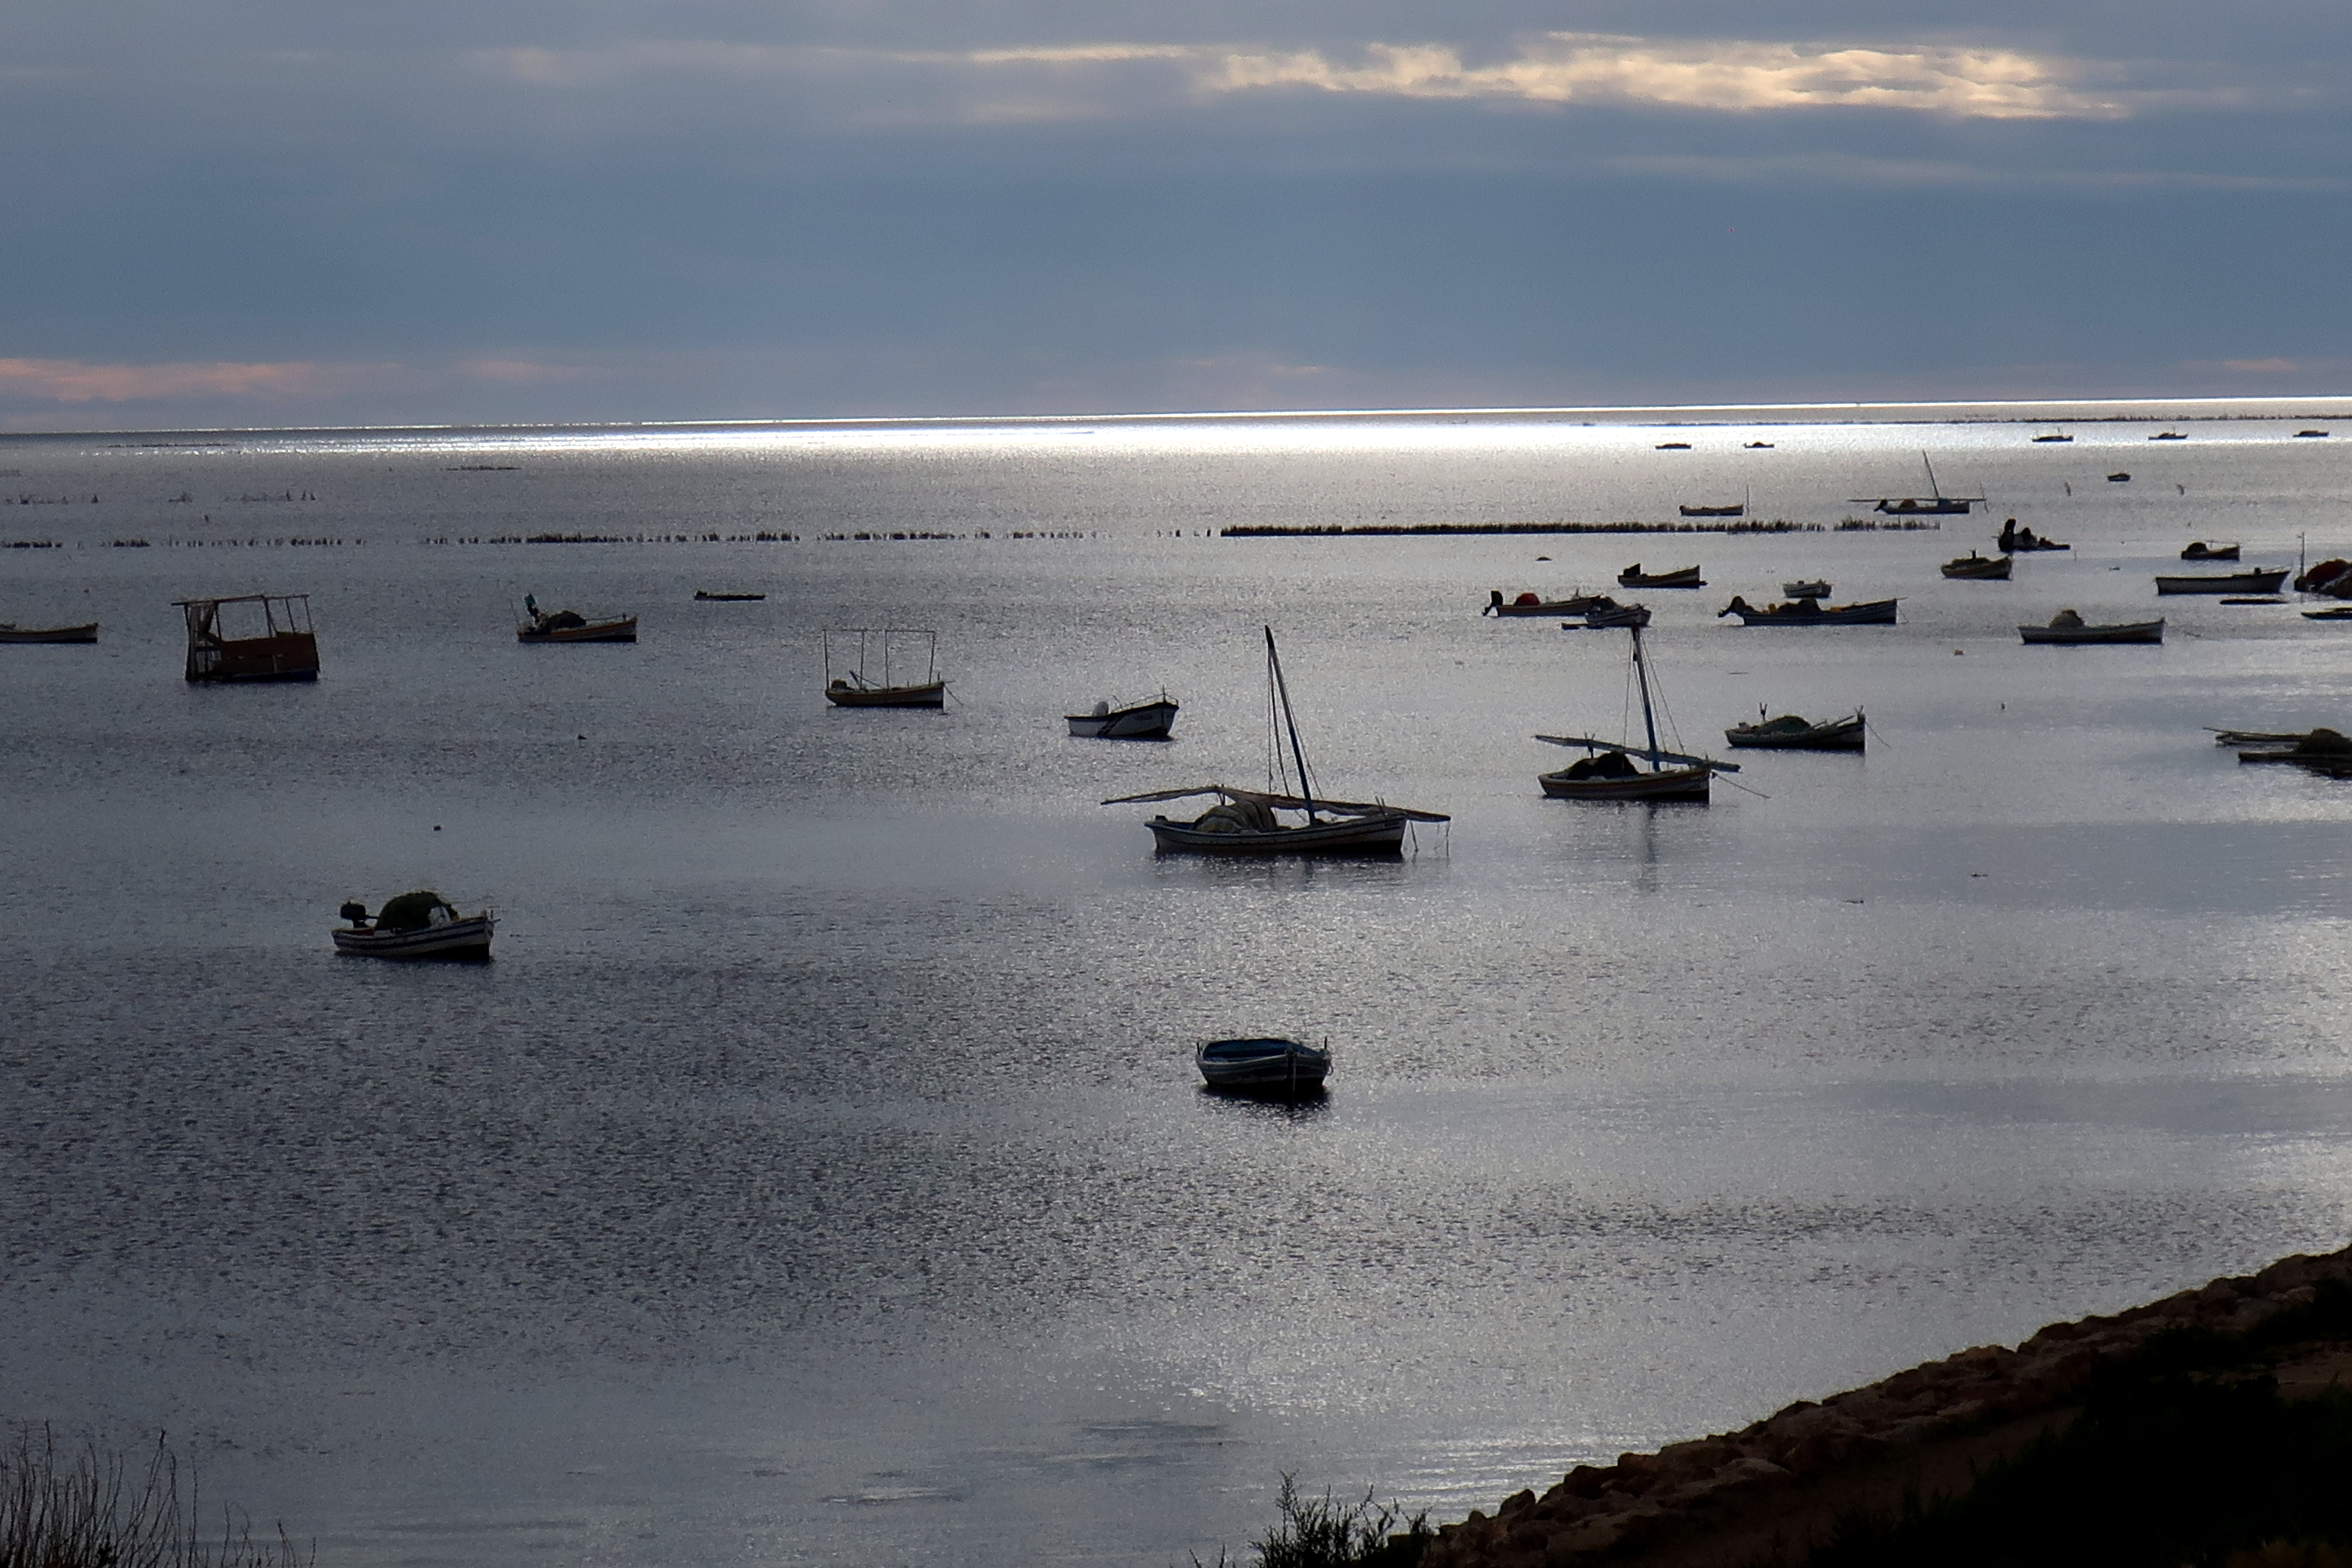
sea, sky, blue, boat, fish, water, water resources, body of water, watercraft, boats and boating equipment and supplies, fluid, horizon, waterway, coastal and oceanic landforms, ocean, coast, lake, shore, beach, boating, naval architecture, evening, sound, skiff, loch, water transportation, ship, bay, dusk, lake district, dinghy, shoal, inlet